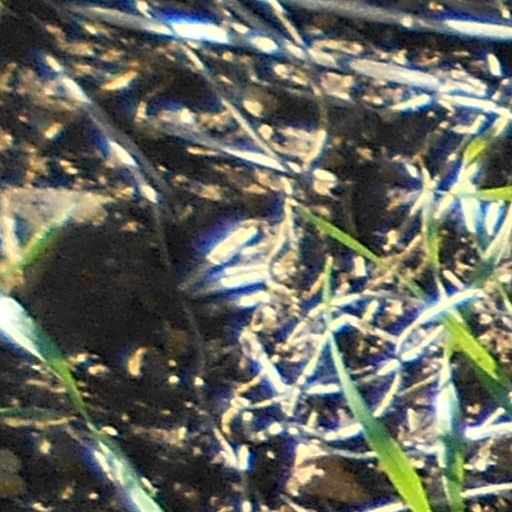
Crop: wheat